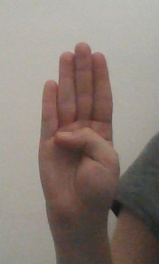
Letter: kaaf